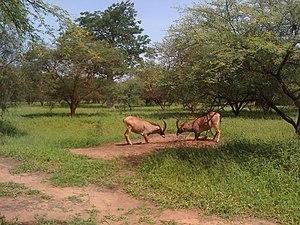
Combat à la réserve naturelle de Bandia, Sénégal.
La réserve de Bandia est une petite réserve naturelle du Sénégal, située à 65 km de Dakar sur la route de Mbour, à proximité du village de Bandia.